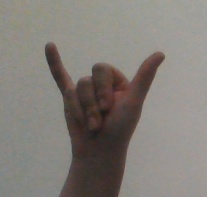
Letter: ya